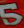
Number: 5